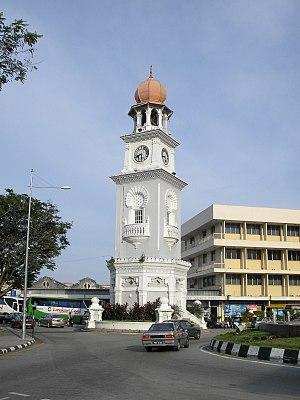
L'architecture anglo-indienne est un mouvement architectural lancé à la fin du XIXᵉ siècle par les architectes britanniques dans les Indes britanniques. Il associe des éléments de l'architecture indo-islamique à l'architecture néogothique de l'Époque victorienne